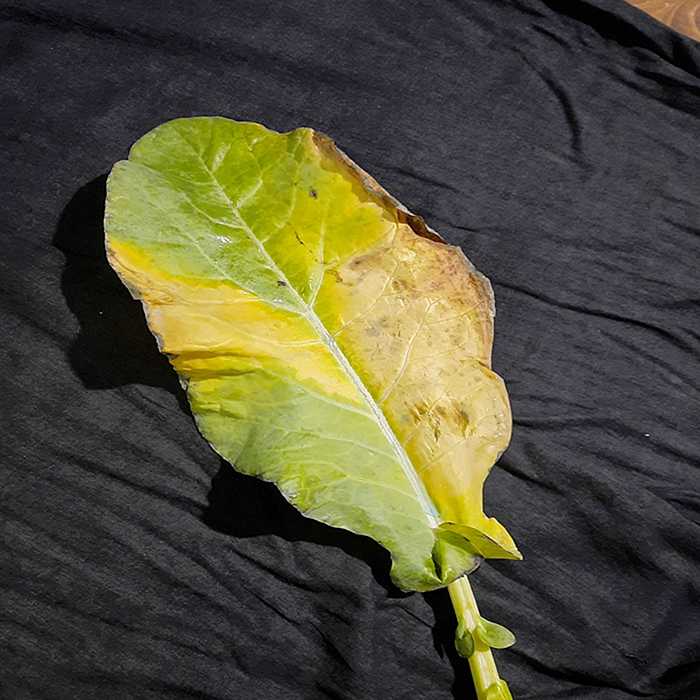
Plant: Cauliflower
Label: Black Rot